Quarterback sack

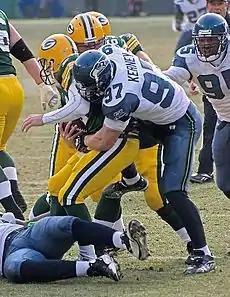
Green Bay quarterback Aaron Rodgers being sacked by Seattle defensive end Patrick Kerney in 2009.

To be considered a sack, the quarterback must intend to throw a forward pass. If the play is designed for the quarterback to rush (run) the ball, any loss is subtracted from the quarterback's rushing total (and the play is ruled a tackle for loss as opposed to a sack). If the quarterback's intent is not obvious, statisticians use certain criteria, such as the offensive line blocking scheme, to decide. Unique situations where a loss reduces a quarterback's rushing total (not a sack) are "kneel downs" (used to run time off the game clock).